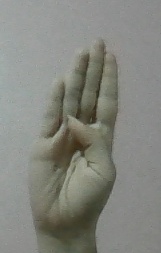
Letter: kaaf